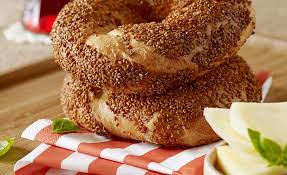
Yemek: simit